Axel jump

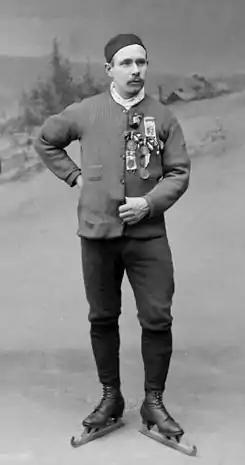
Norwegian figure skater Axel Paulsen, creator of the Axel jump, pictured in 1895

The Axel jump, also called the Axel Paulsen jump for its creator the Norwegian figure skater Axel Paulsen, is an edge jump in the sport of figure skating. According to figure skating historian James Hines, the Axel is "figure skating's most difficult jump". It is the only basic jump in competition that takes off forward, which makes it the easiest jump to identify. Skaters commonly perform a double or triple Axel, followed by a jump of lower difficulty in combination. A double or triple Axel is required in the short program and an Axel is required in the free program for junior and senior single skaters in all ISU competitions. The Axel jump is the most studied jump in figure skating. In competition, the base value of an Axel is determined by the number of revolutions completed during the jump. The base value of a single Axel is 1.10, a double Axel 3.30, a triple Axel 8.00, a quadruple Axel 12.50 and a quintuple Axel is 14.